The Tale of Two Lovers

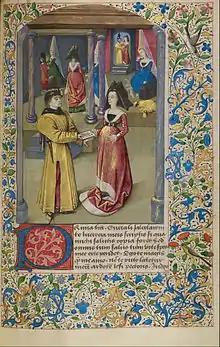
Manuscript of "Historiam", containing "Euryalus primam epistolam ad Lucretiam mittit" (Euryalus Sends His First Letter to Lucretia)

The Tale of Two Lovers (1444) is a novel by Aeneas Sylvius Piccolomini, the future Pope Pius II. It is one of the earliest examples of an epistolary novel, full of erotic imagery. The first printed edition was published by Ulrich Zell in Cologne between 1467 and 1470.